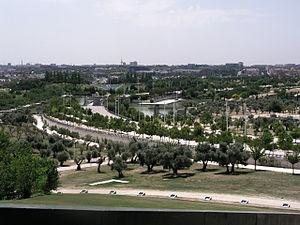
Le parc Juan Carlos Iᵉʳ est un parc public situé au nord-est de Madrid, dans le quartier de Corralejos. Il s'étend sur plus de 160 hectare, ce qui en fait le deuxième plus grand parc de la capitale espagnole, devant le parc du Retiro et uniquement précédé par le parc Casa de Campo. Il comprend un lac, un auditorium extérieur et de nombreux sculptures abstraites.